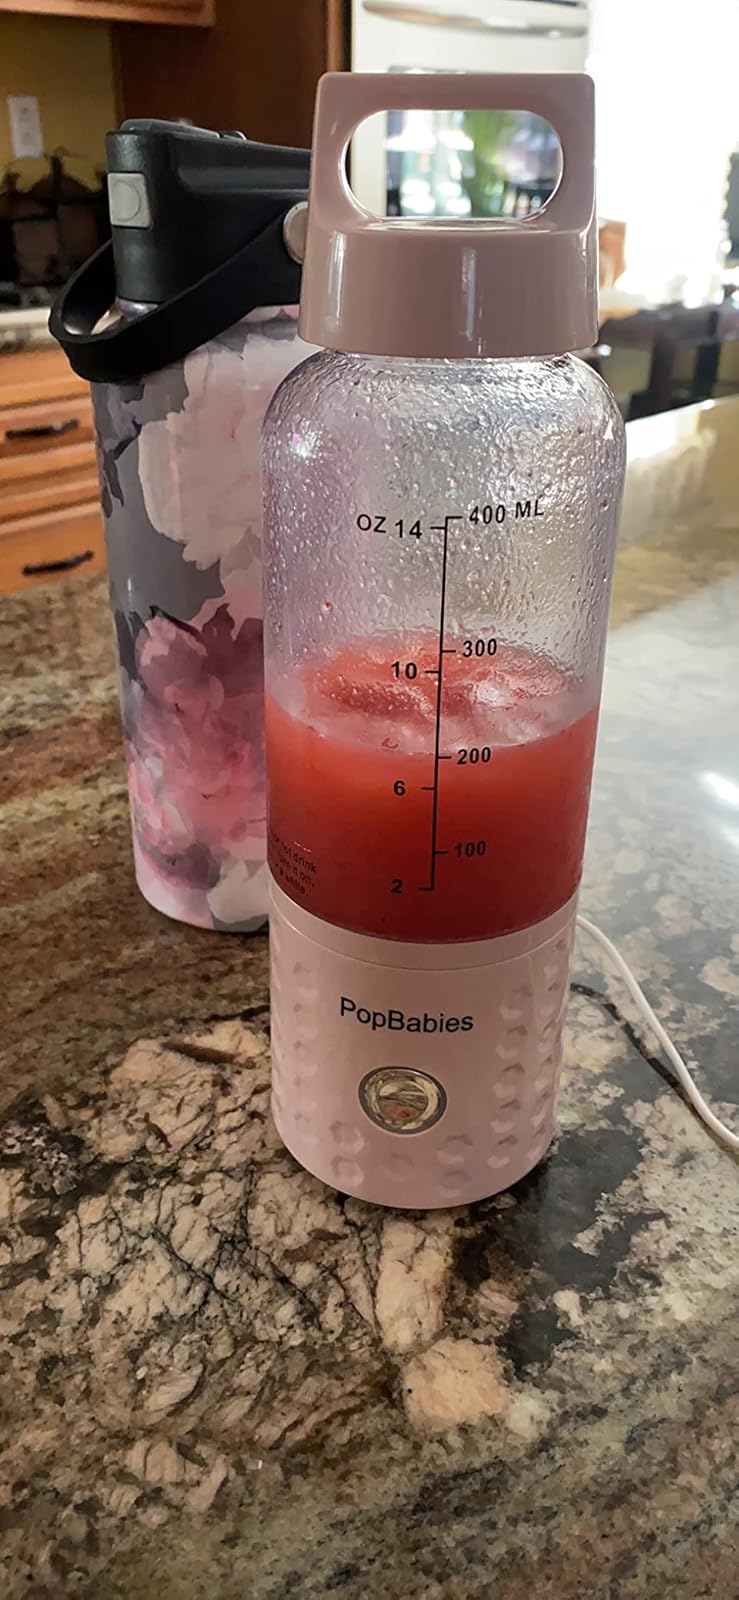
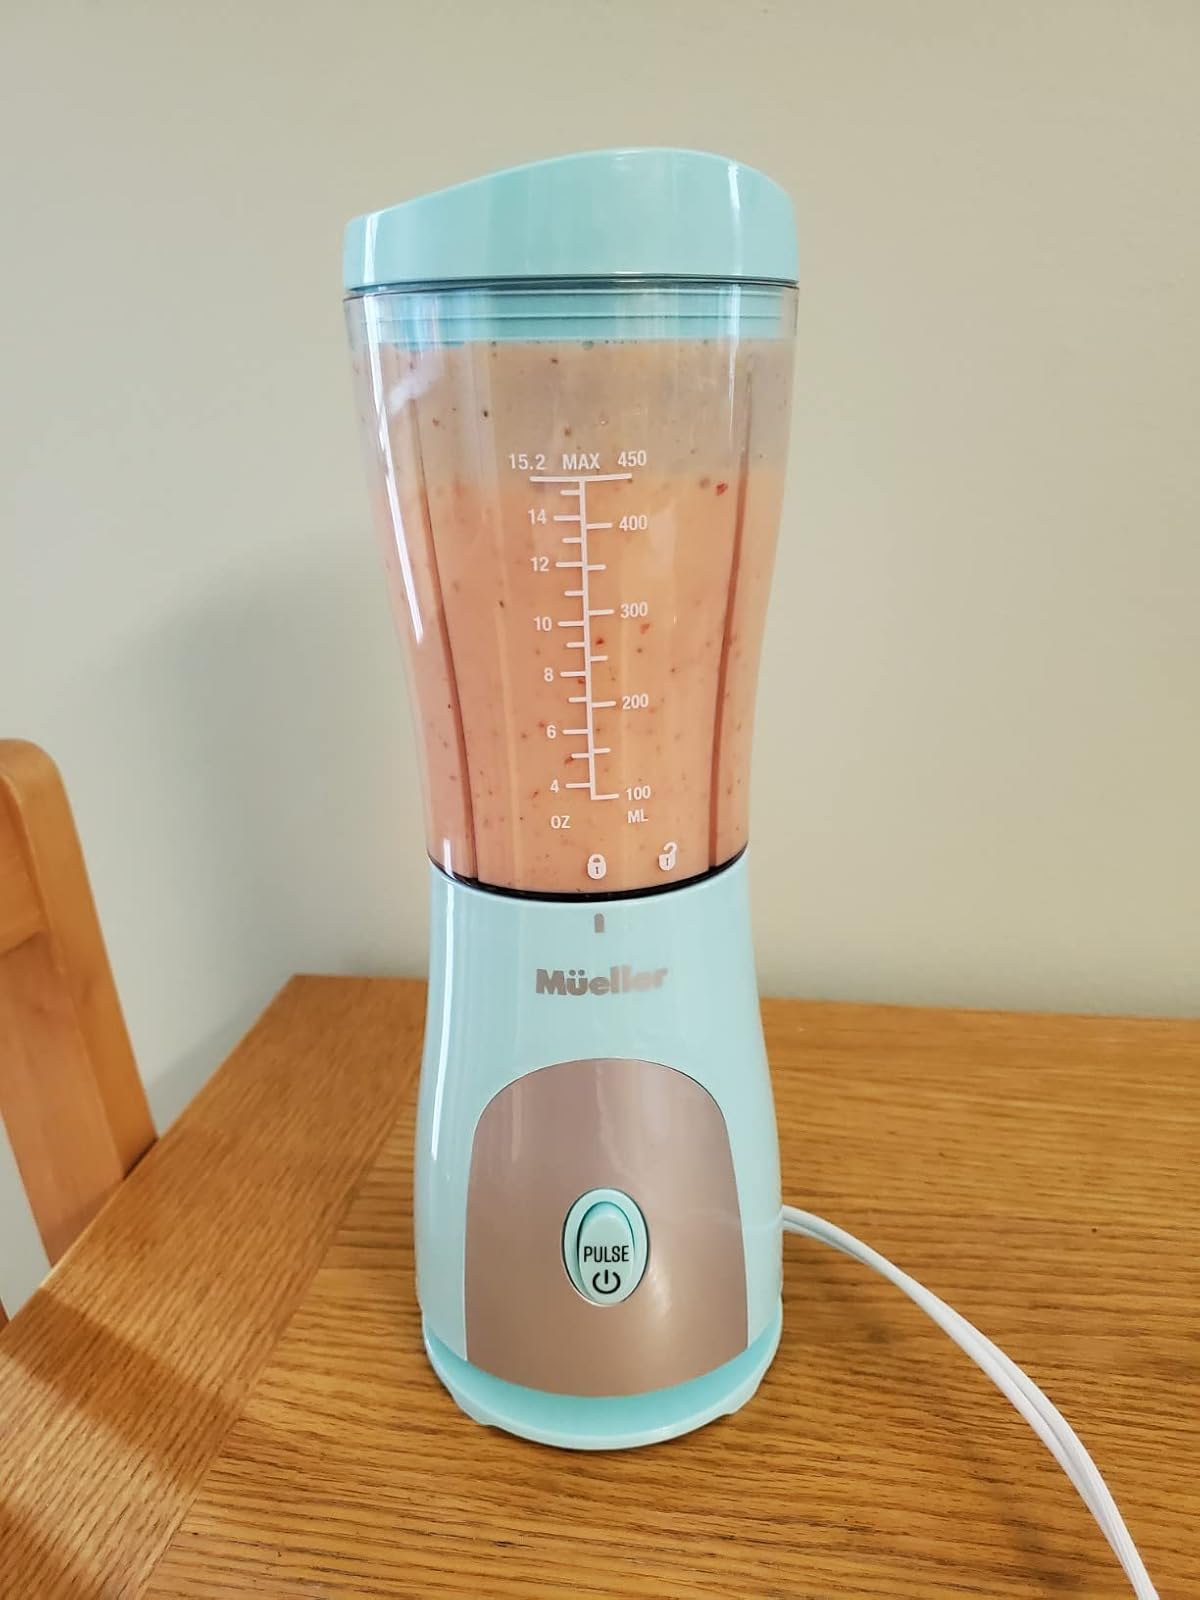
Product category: items_blender
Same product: no